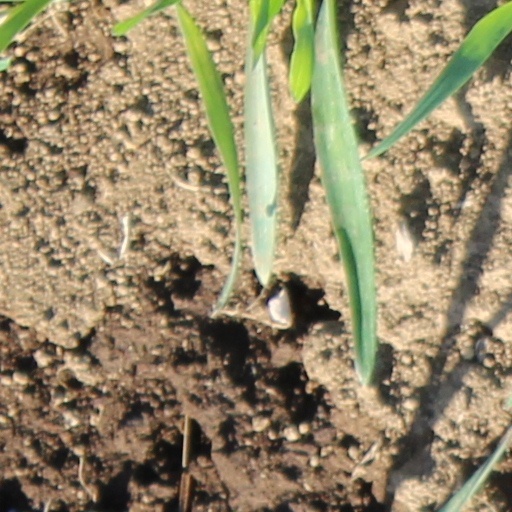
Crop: wheat